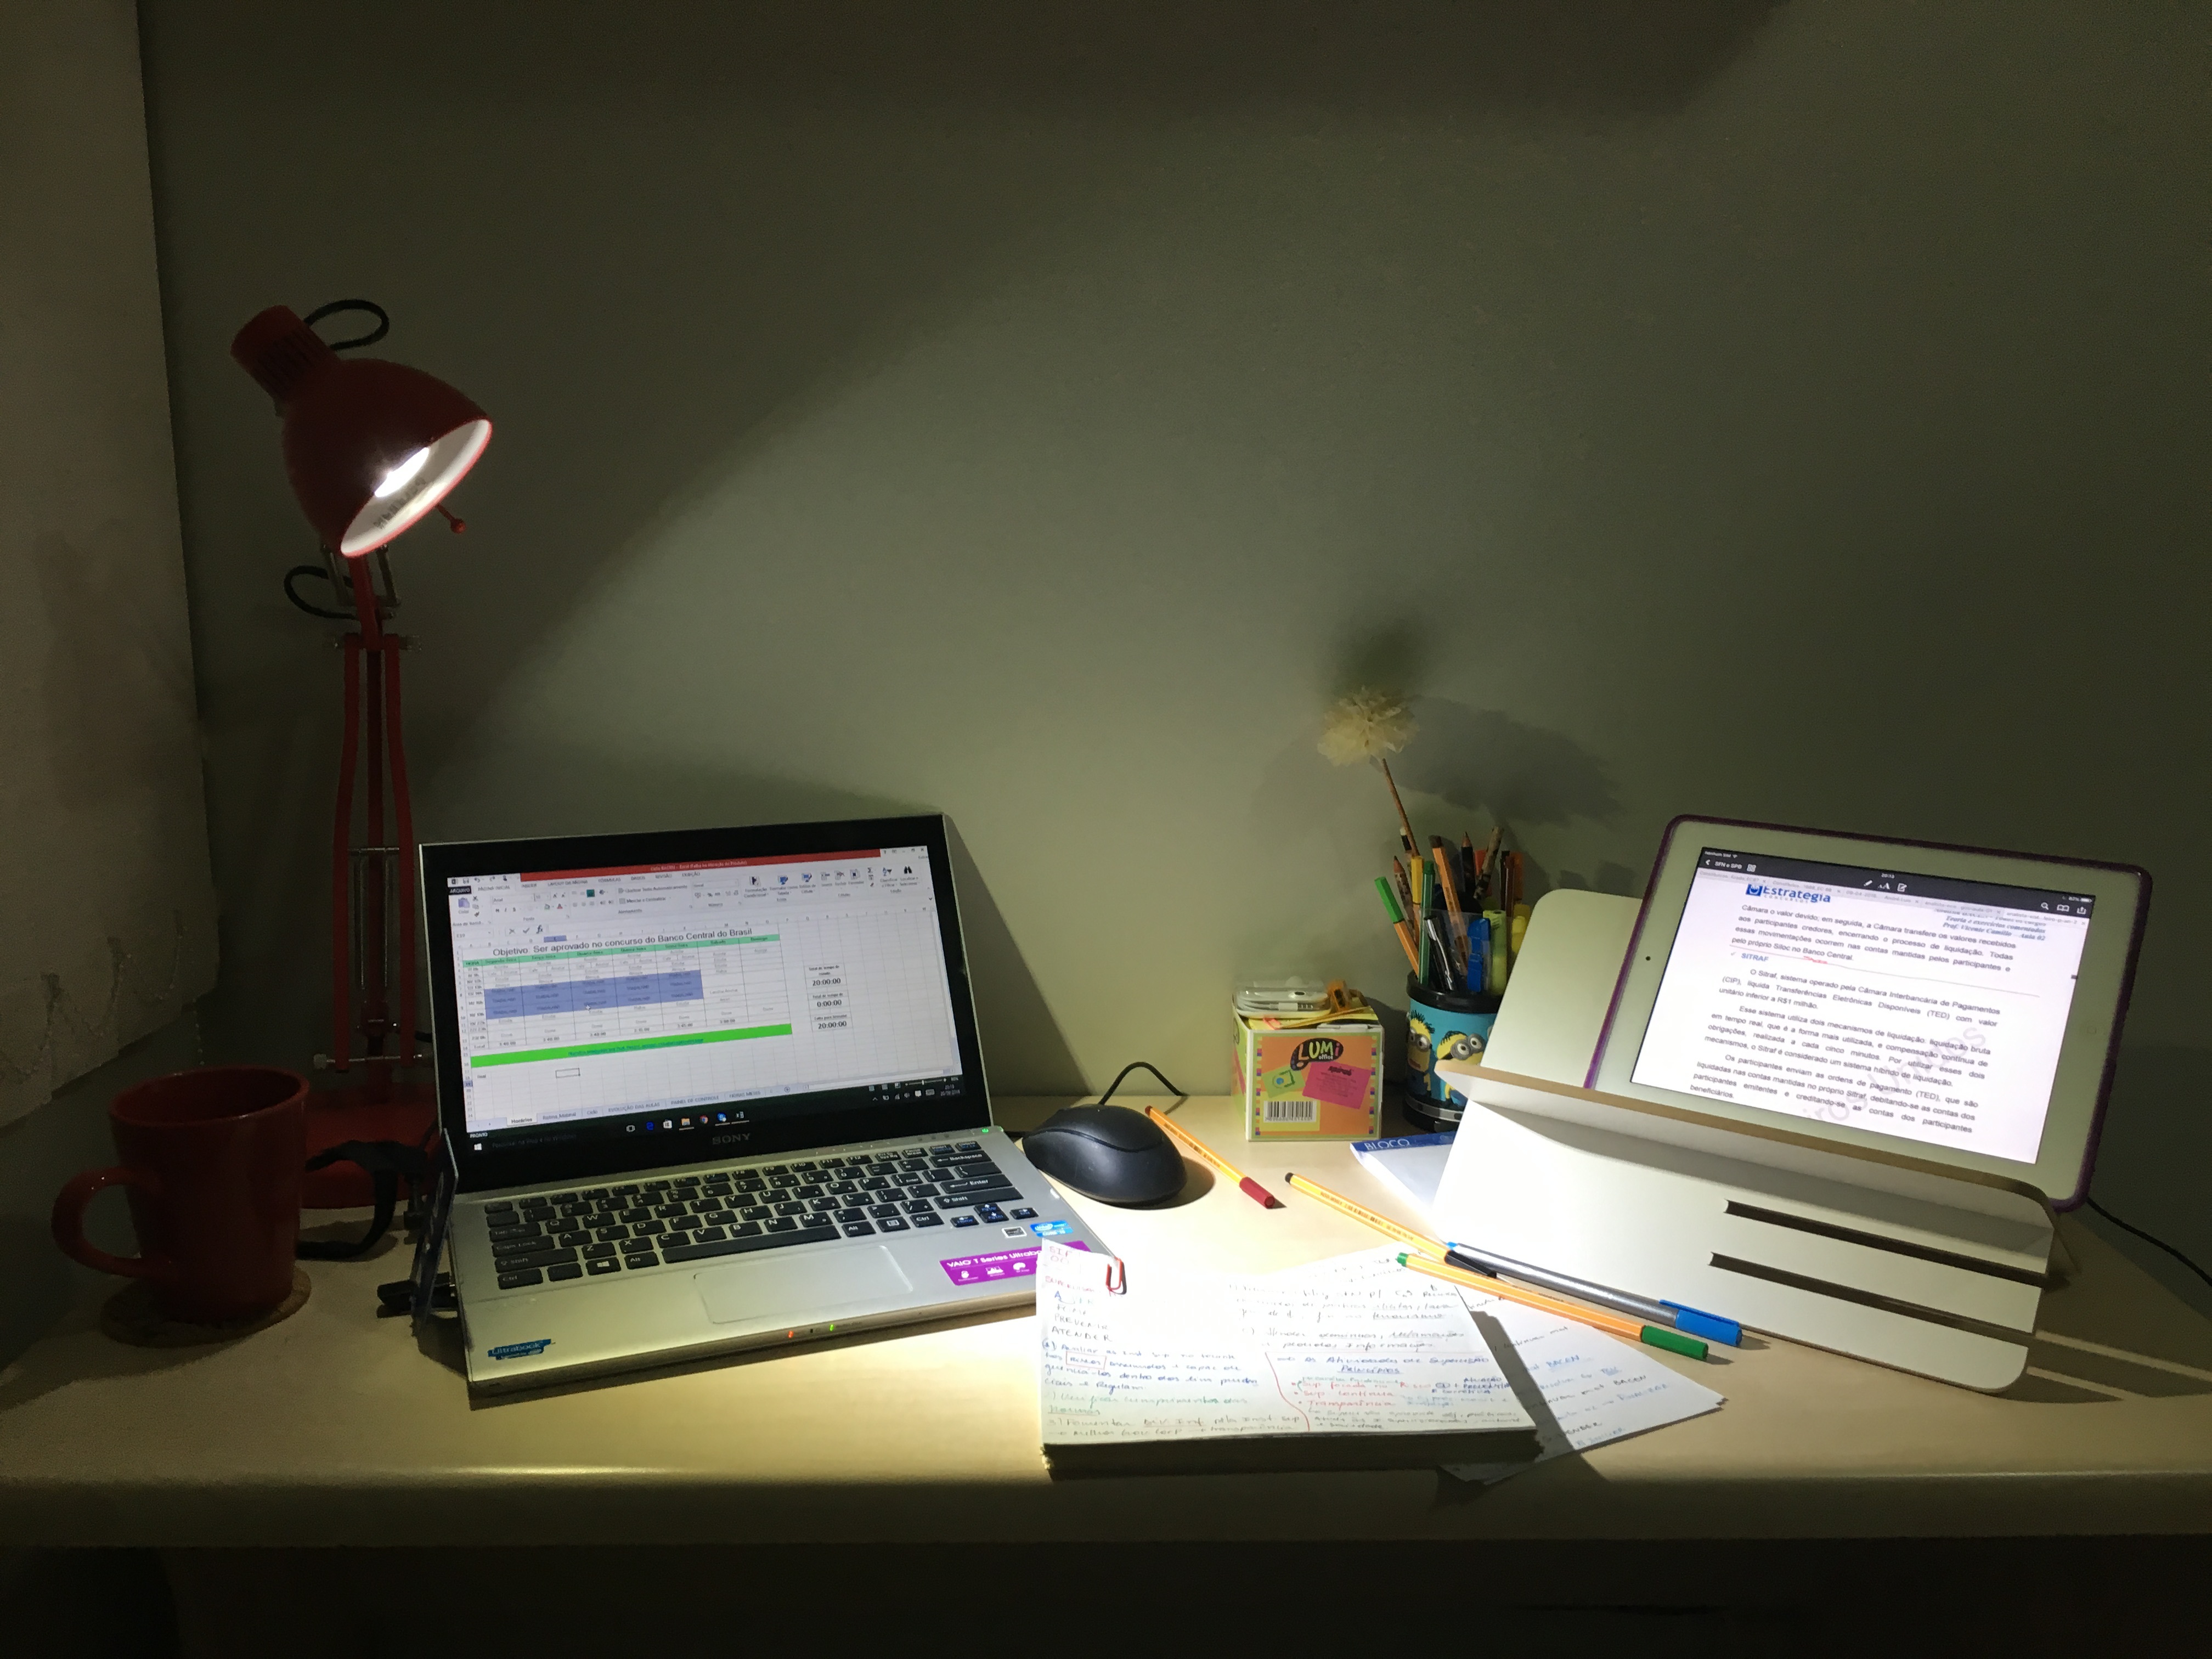
desk, notebook, work, ipad, night, research, study, design, personal computer, personal computer hardware